List of birds of Trinidad and Tobago

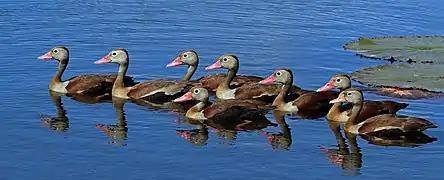
Black-bellied whistling-ducks, Tobago

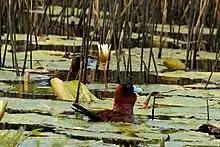
Masked duck, Tobago

Anatidae includes the ducks and most duck-like waterfowl, such as geese and swans. These birds are adapted to an aquatic existence with webbed feet, flattened bills, and feathers that are excellent at shedding water due to an oily coating.